Abraham Bradley Jr.

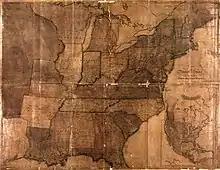
Bradley's 1825 postal route map

In 1823, Meigs was in ill health, and was replaced by John McLean, also from Ohio. McLean, who was later to become an associate justice of the United States Supreme Court, proved an industrious and creative postmaster general. McLean, like his predecessors, kept Bradley as his chief assistant. Bradley and his brother Dr. Phineas Bradley managed an office of 30 postal clerks and served several thousand local post offices.